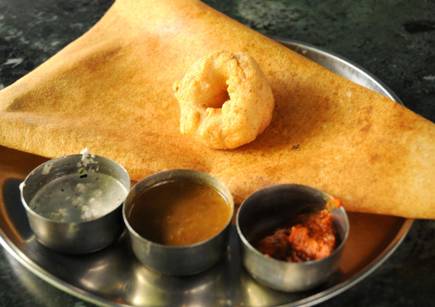
Dish: masala_dosa